Kilsyth

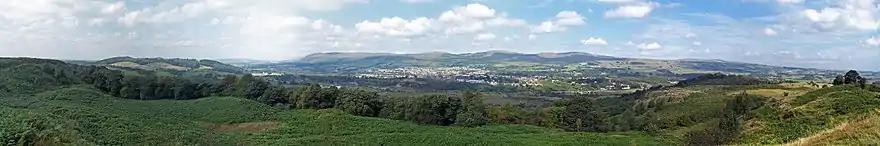
Panorama from Croy Hill and the Antonine Wall, looking over Kilsyth towards the Kilsyth Hills.

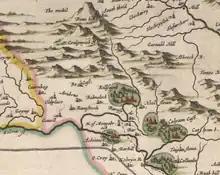
Section of Blaeu's map based on Pont's map showing the land around "Killsayth"

There is archaeological evidence of settlement since Neolithic times The Romans recognised the strategic significance of Kilsyth; the Antonine Wall forts of Bar Hill and Croy Hill are clearly visible from the present-day town. In the Middle Ages, Kilsyth held a key strategic position on one of the main routes across the narrowest part of Scotland. It was the site of two, now ruined, castles at Balcastle and Colzium. These were shown in Timothy Pont's map of 1580 and can also been seen on Blaeu's map which was derived from it. The town officially came into being in 1620 although a barony of Kilsyth preceded this. Regarding the name of the town, modern research into Kilsyth's toponymy leads to different findings than earlier analysis.